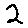
Label: 2